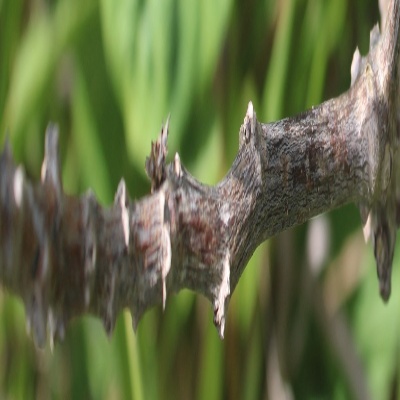
Crop: Cassava
Condition: bacterial blight